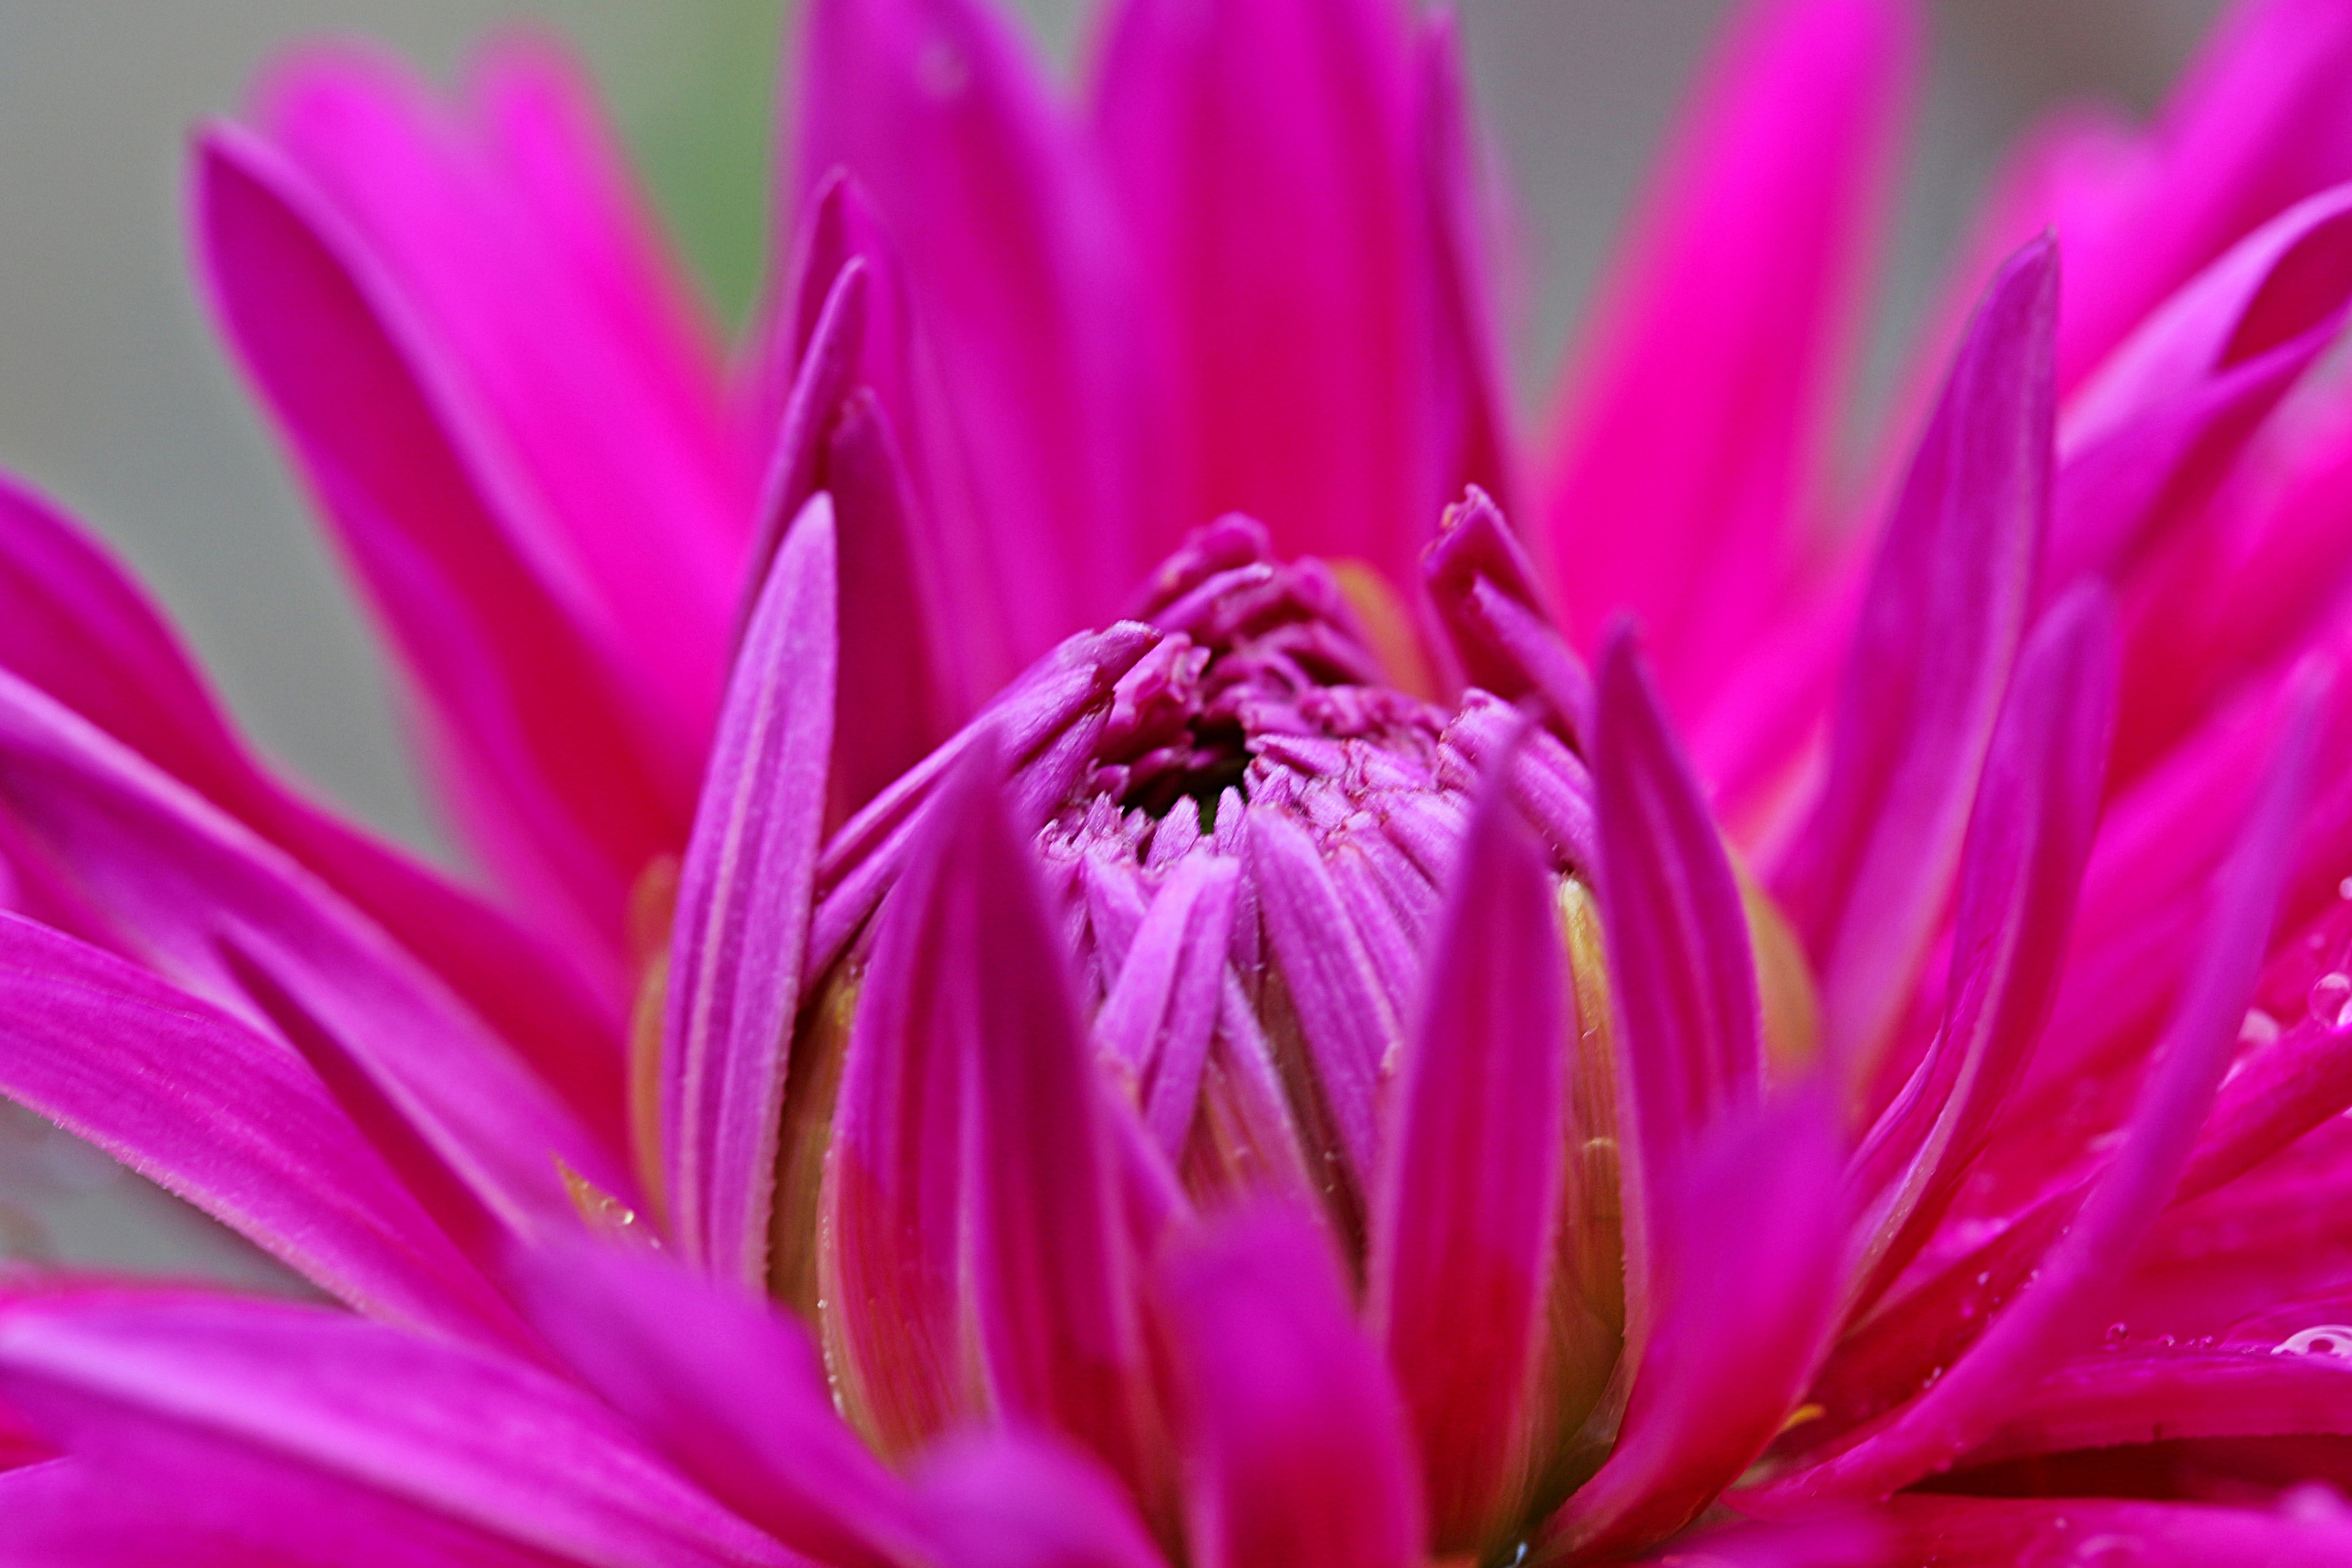
nature, blossom, open, plant, photography, flower, petal, bloom, summer, pink, flora, close up, dahlia, dewdrop, petals, dahlia garden, composites, macro photography, garden plant, in the garden, flowering plant, daisy family, pink blossom, land plant, chrysanths